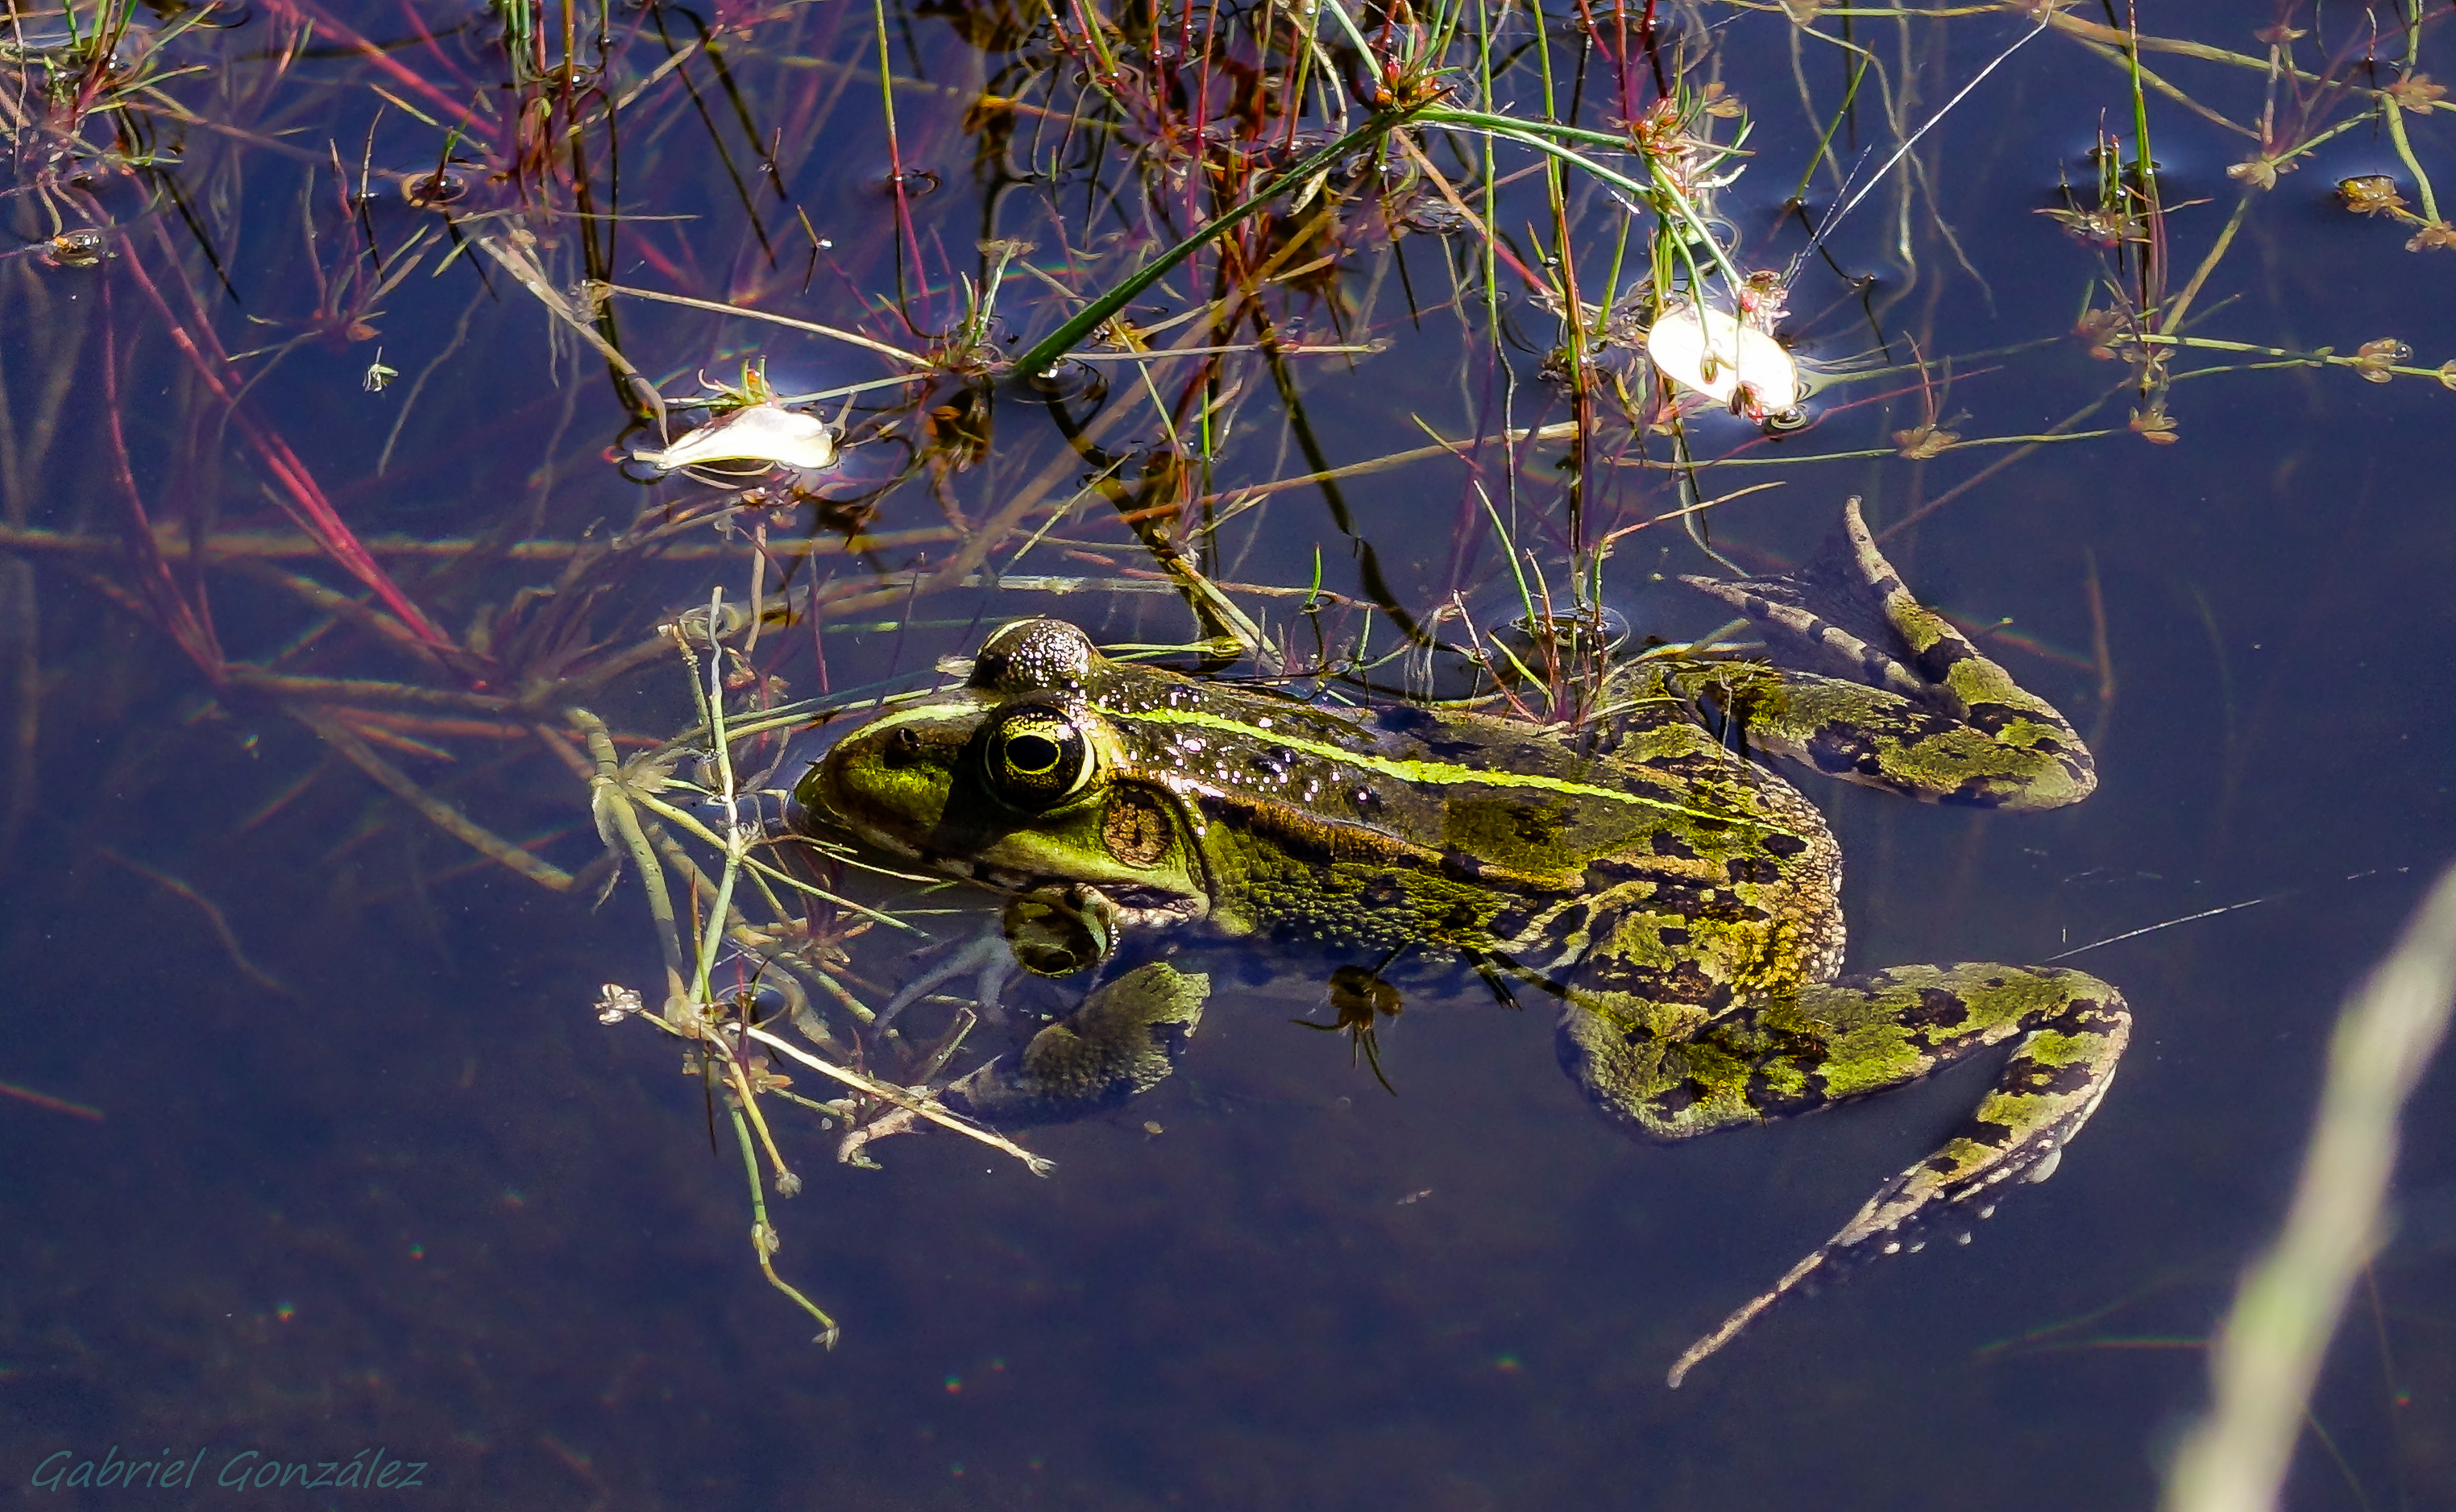
nature, wildlife, reflection, macro, biology, frog, amphibian, fauna, animals, vertebrate, naturaleza, rana, ggl1, gaby1, xovesphoto, animales, sonyrx10, rx10, gphoto, gabrielcorua, xelodegalicia, macro photography